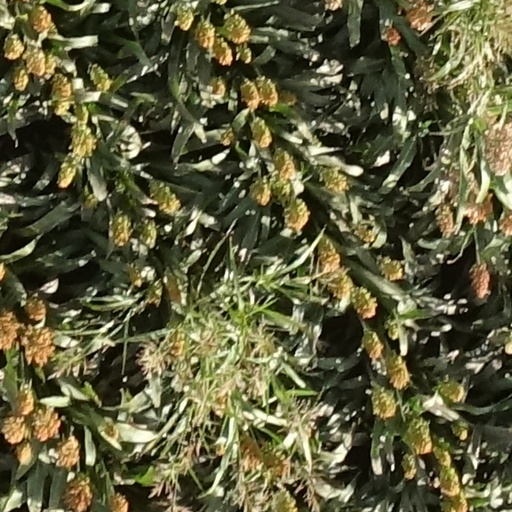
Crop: sorghum